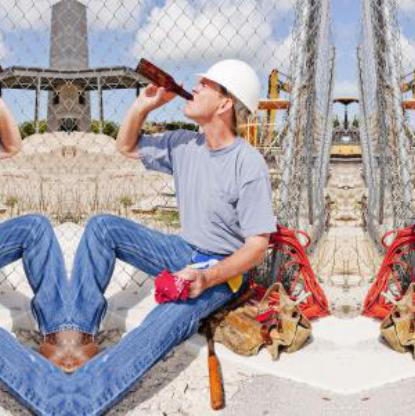
Objects in the image:
label: helmet